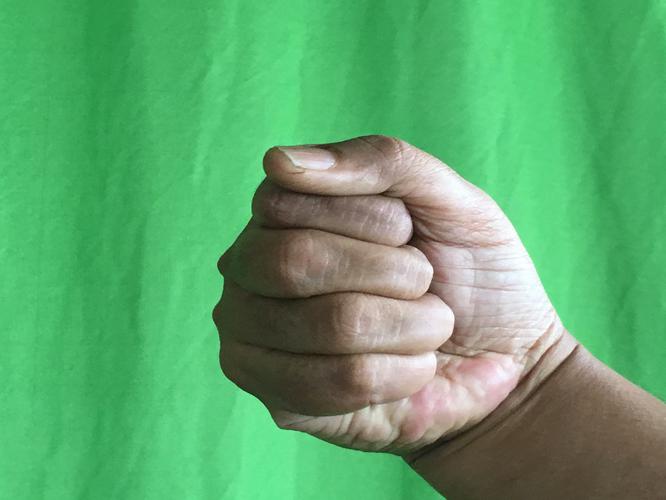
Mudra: Mushti
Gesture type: single_hand